Metropolitans 92

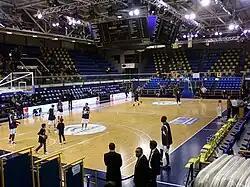
The Palais des sports Marcel-Cerdan in November 2011

Metropolitans 92 play their home games at the 4,000 seat Palais des sports Marcel Cerdan. Over the years, the club has also used the 4,200 seat Stade Pierre de Coubertin, as its home venue.